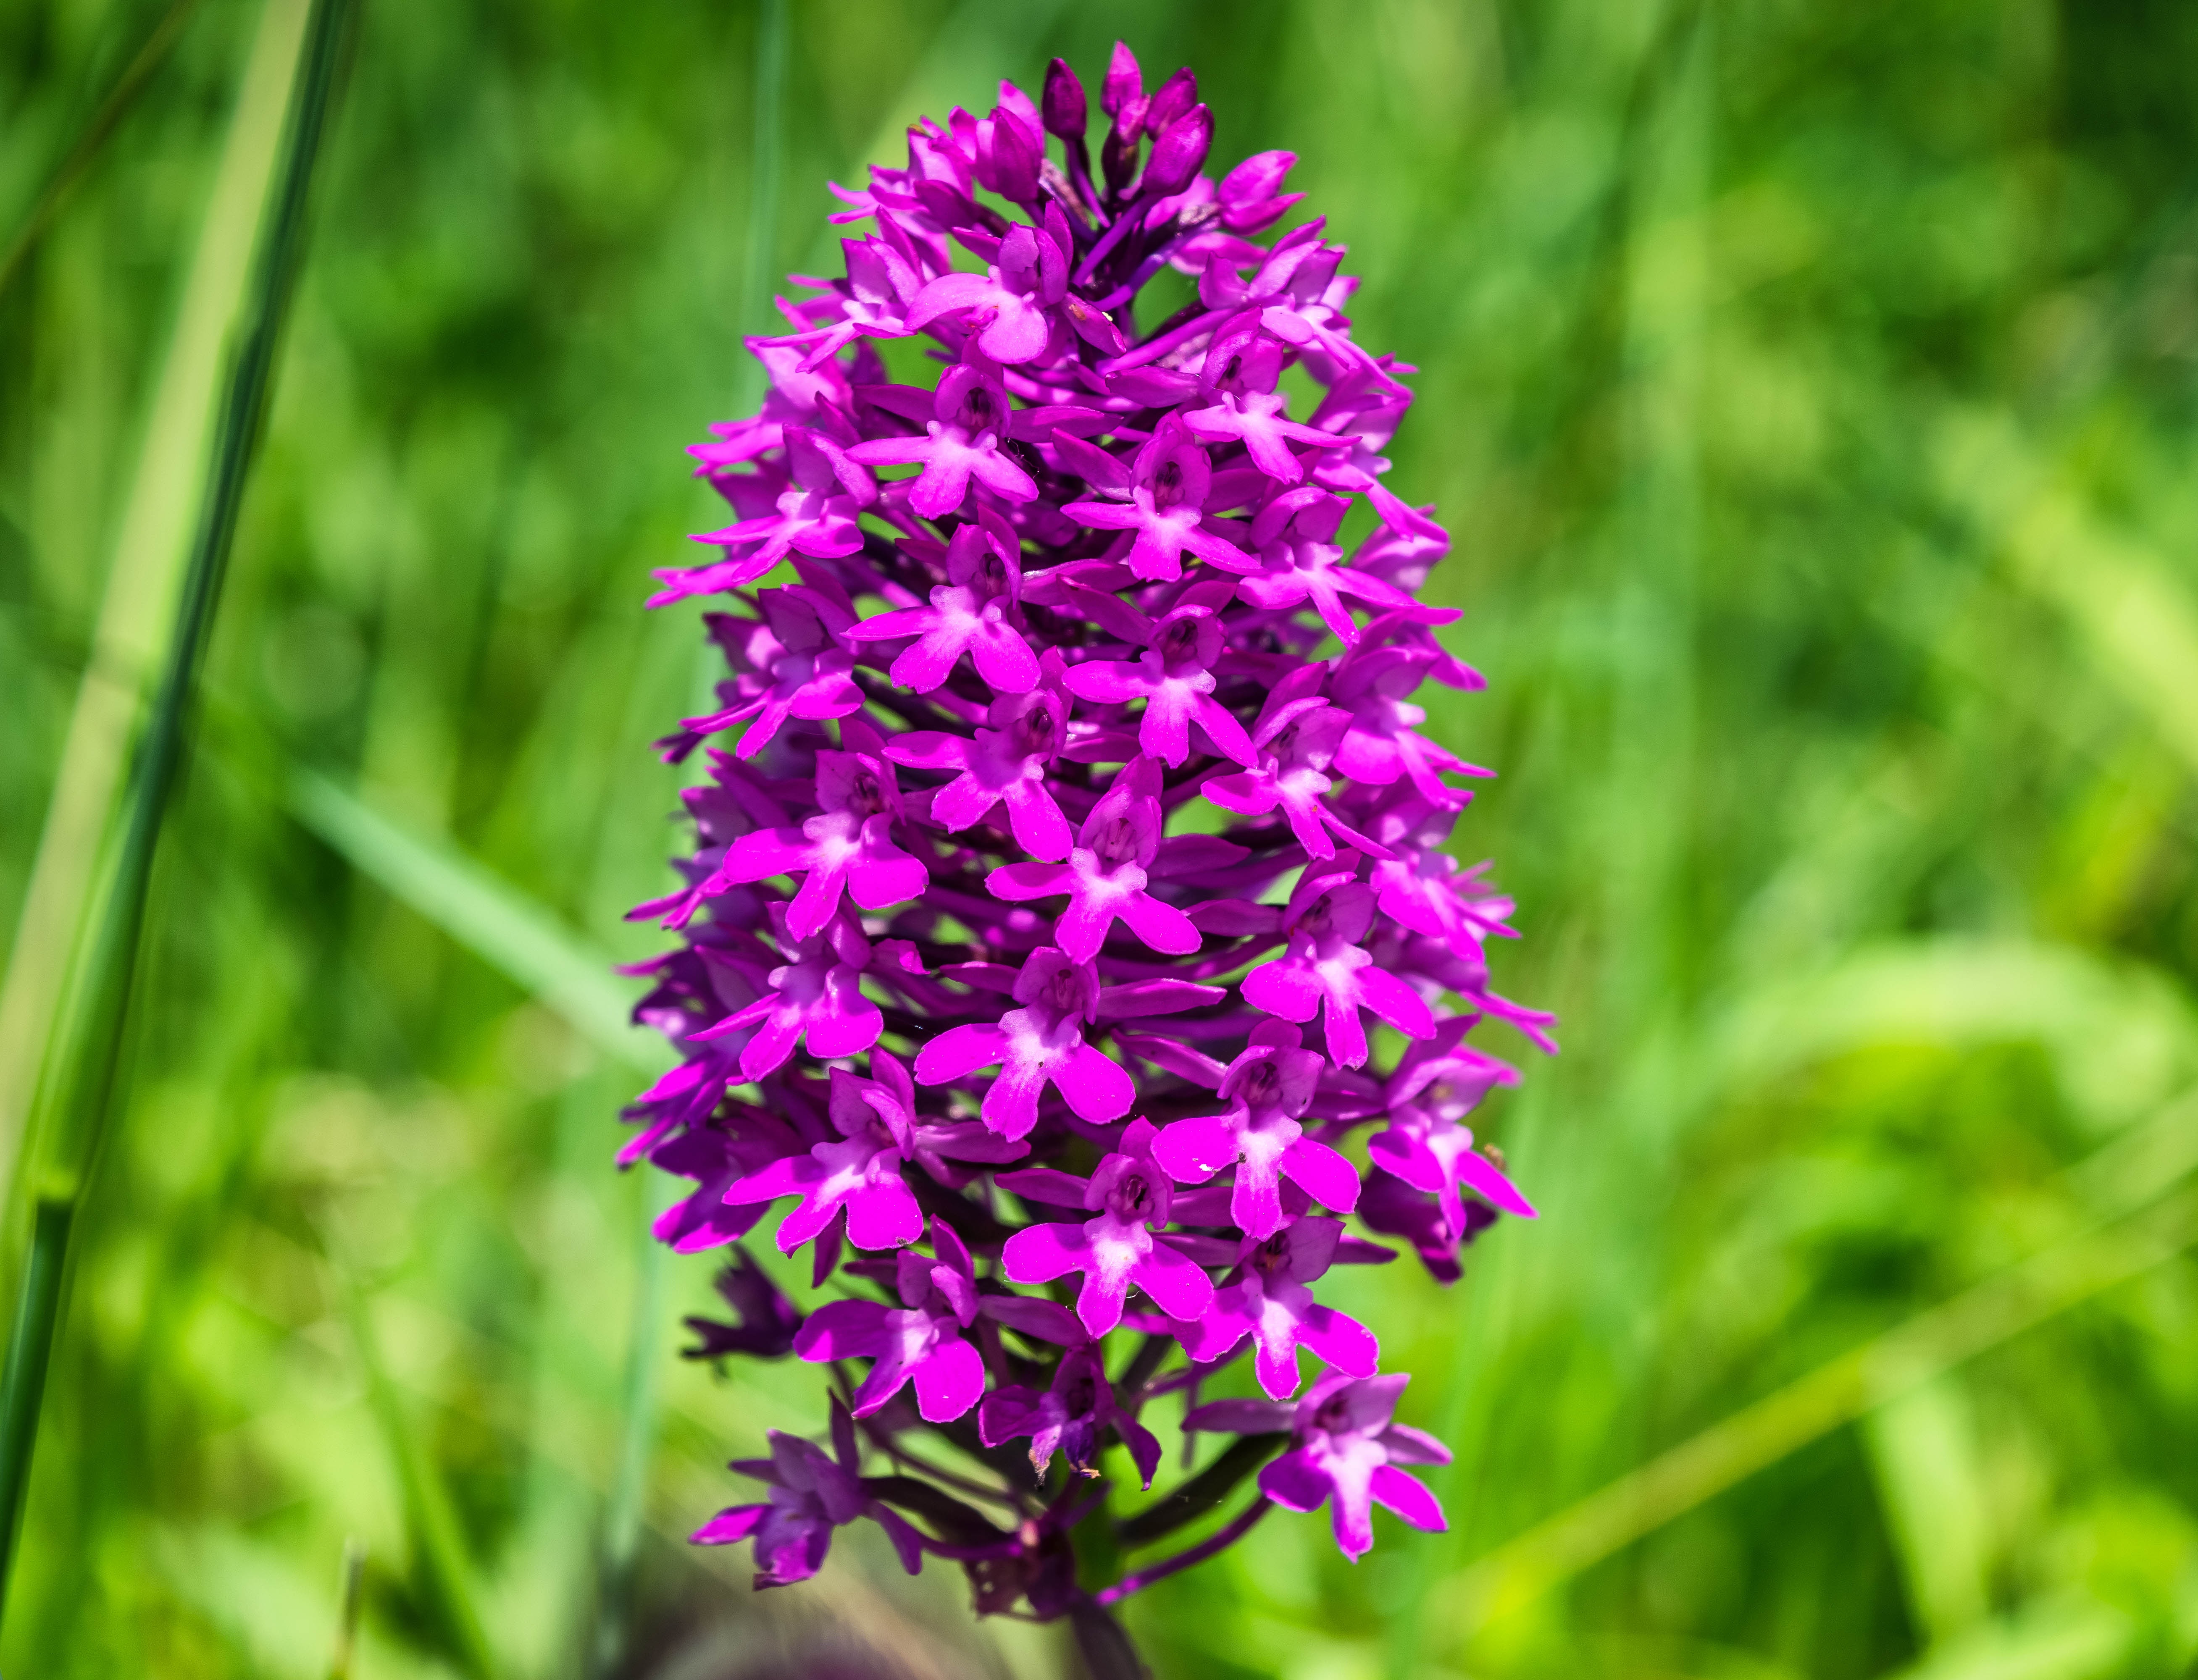
nature, blossom, plant, meadow, flower, purple, bloom, pyramid, botany, flora, orchid, wildflower, noble, lupin, macro photography, flowering plant, kaiserstuhl, lily valley, wild orchid, land plant, dactylorhiza praetermissa